You've Got It Coming

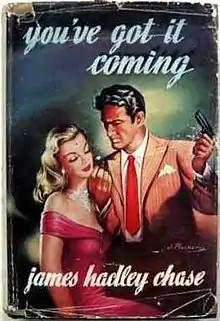
Cover of the first edition, published by Robert Hale.

You've Got It Coming is a 1955 thriller novel by British author James Hadley Chase.